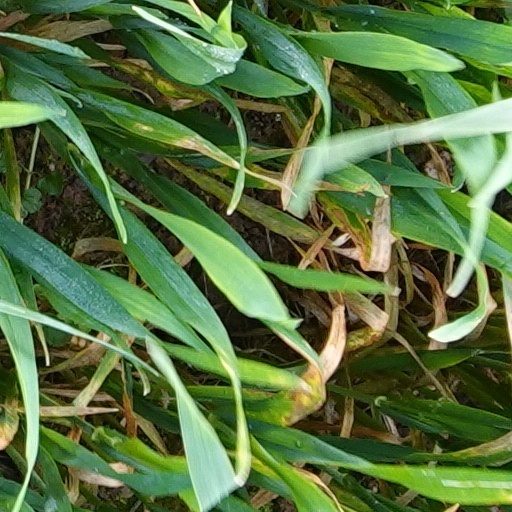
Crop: wheat